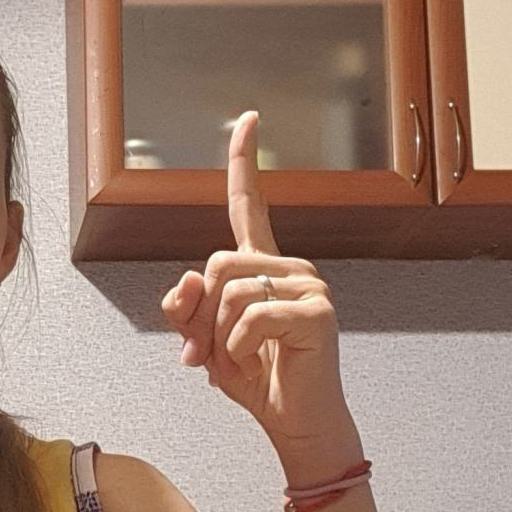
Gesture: one